Toronto Water

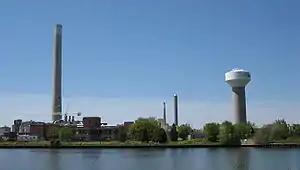
Ashbridges Bay Wastewater Treatment Plant

The Ashbridges Bay Wastewater Treatment Plant is located on the east end of the Port Lands, south of the intersection of Leslie St and Lake Shore Blvd East along Lake Ontario. The plant has a capacity of , serving a population of 1.5 million. The plant began operation in 1917 and was originally called the Main Treatment Plant.